Seth Seelye House

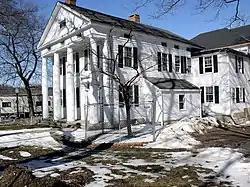

The Seth Seelye House, now the Bethel Public Library, is a historic building at 189 Greenwood Street in Bethel, Connecticut. Built in 1842, the house is gable-fronted, with four relatively slender Doric style columns in a portico supporting the gable-front pediment above. A modern two-story wing extends the building to the rear. It is a fine local example of Greek Revival architecture, and was built for a member of a leading Danbury business family. (Bethel was set off from Danbury in 1855.)